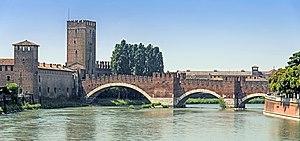
Libero Cecchini est un architecte italien du XXᵉ siècle spécialisé dans la restauration de monuments, la réintégration dans l'environnement, la conception de villas, de complexes résidentiels et dans les travaux publics.
Canfrancesco della Scala, plus connu sous le nom de Cangrande II della Scala et surnommé par les Véronais Can Rabbioso, « le Chien enragé », est un homme politique italien du XIVᵉ siècle, membre de la dynastie scaligère.
Le pont Scaliger, est un pont médiéval fortifié qui franchit l'Adige à Vérone. Il fait partie du Castel Vecchio.
Liste des ponts de Vérone sur l'Adige, ordonnés d'amont en aval.
La famille Della Scala, appelée également en italien famiglia scaligera ou gli Scaligeri, est une dynastie qui gouverne la cité de Vérone, en Italie, durant 125 ans, de 1262 à 1387. De nombreux membres de cette famille exercent des fonctions militaires, politiques et administratives dans les communes, puis les seigneuries de Vénétie dès le XIIIᵉ siècle et imposent progressivement leur seigneurie à Vérone, puis à Vicence. À leur apogée, les Della Scala n'ont pas d'égal en puissance et en richesse parmi les princes d'Italie.